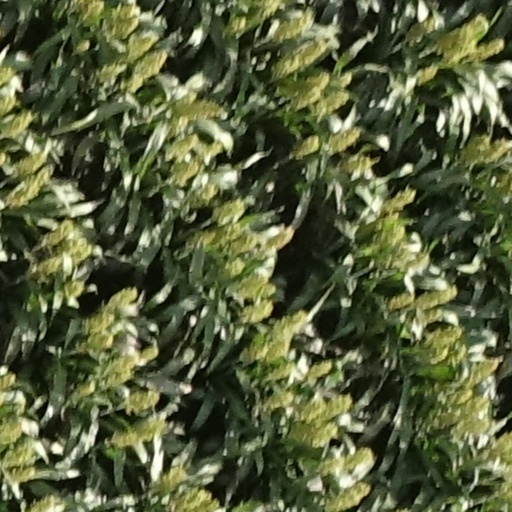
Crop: sorghum